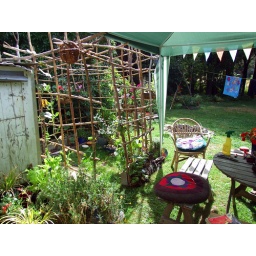
My mothers house truck converted to permanent house in a small forest in Golden Bay, New Zealand.Garden and outdoor living area.